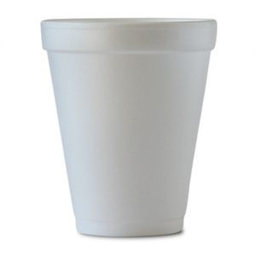
Label: paper